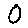
Label: 0